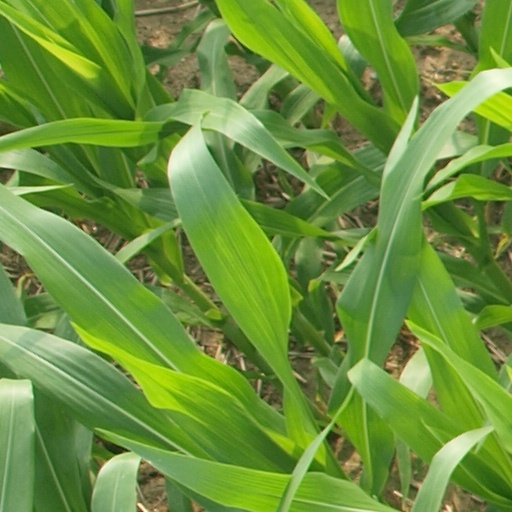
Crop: maize; corn